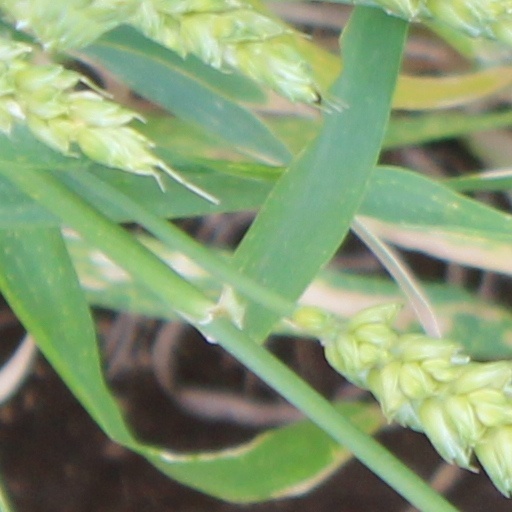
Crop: wheat